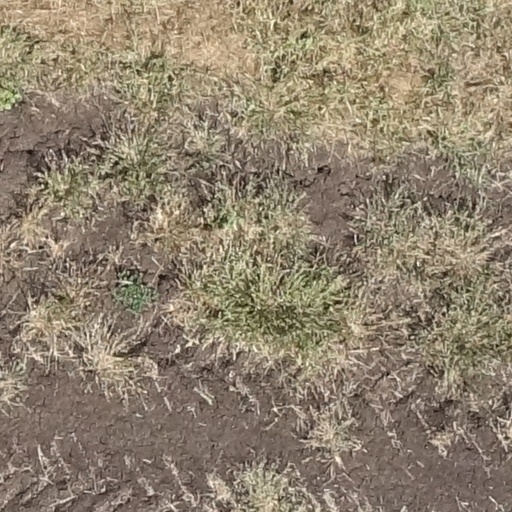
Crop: sorghum